Smoking in association football

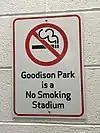
Goodison Park was the first smoke-free stadium in England

After World War II, prominent footballers like Jack Charlton, Johan Cruyff, Preben Elkjær and Sócrates were known to smoke. In the 1950s, when Wilf McGuinness became a reserve team manager at Manchester United, where he managed players he had played with, he was encouraged to start smoking as a way to assert his authority as a manager.